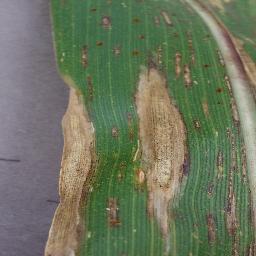
Label: Corn___Northern_Leaf_Blight